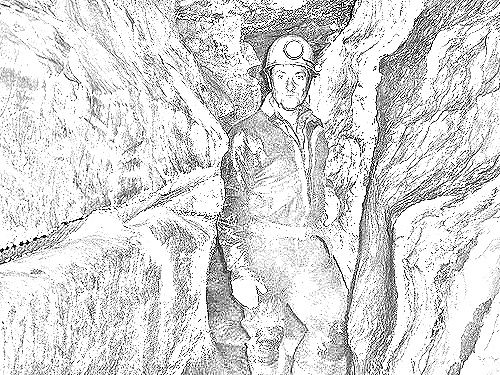
Portrait style: Sketch Portrait